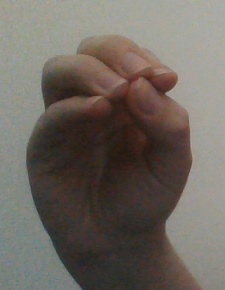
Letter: ha